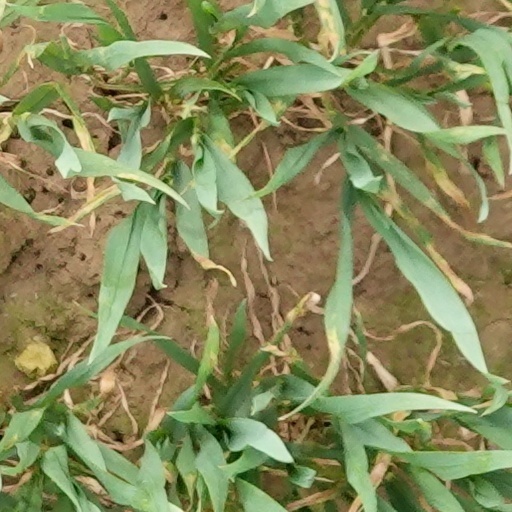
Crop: wheat